Dying to Do Letterman

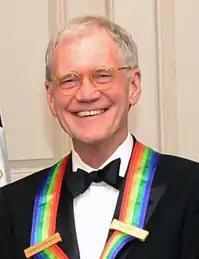
David Letterman in 2012

"Dying to Do Letterman" was self-funded by directors Biagio Messina and Joke Fincioen, who invested their life savings making the film. The entire production took five years. Footage for the film was acquired between 2006 and 2009. Editing took place throughout the filming, and was completed in 2011.